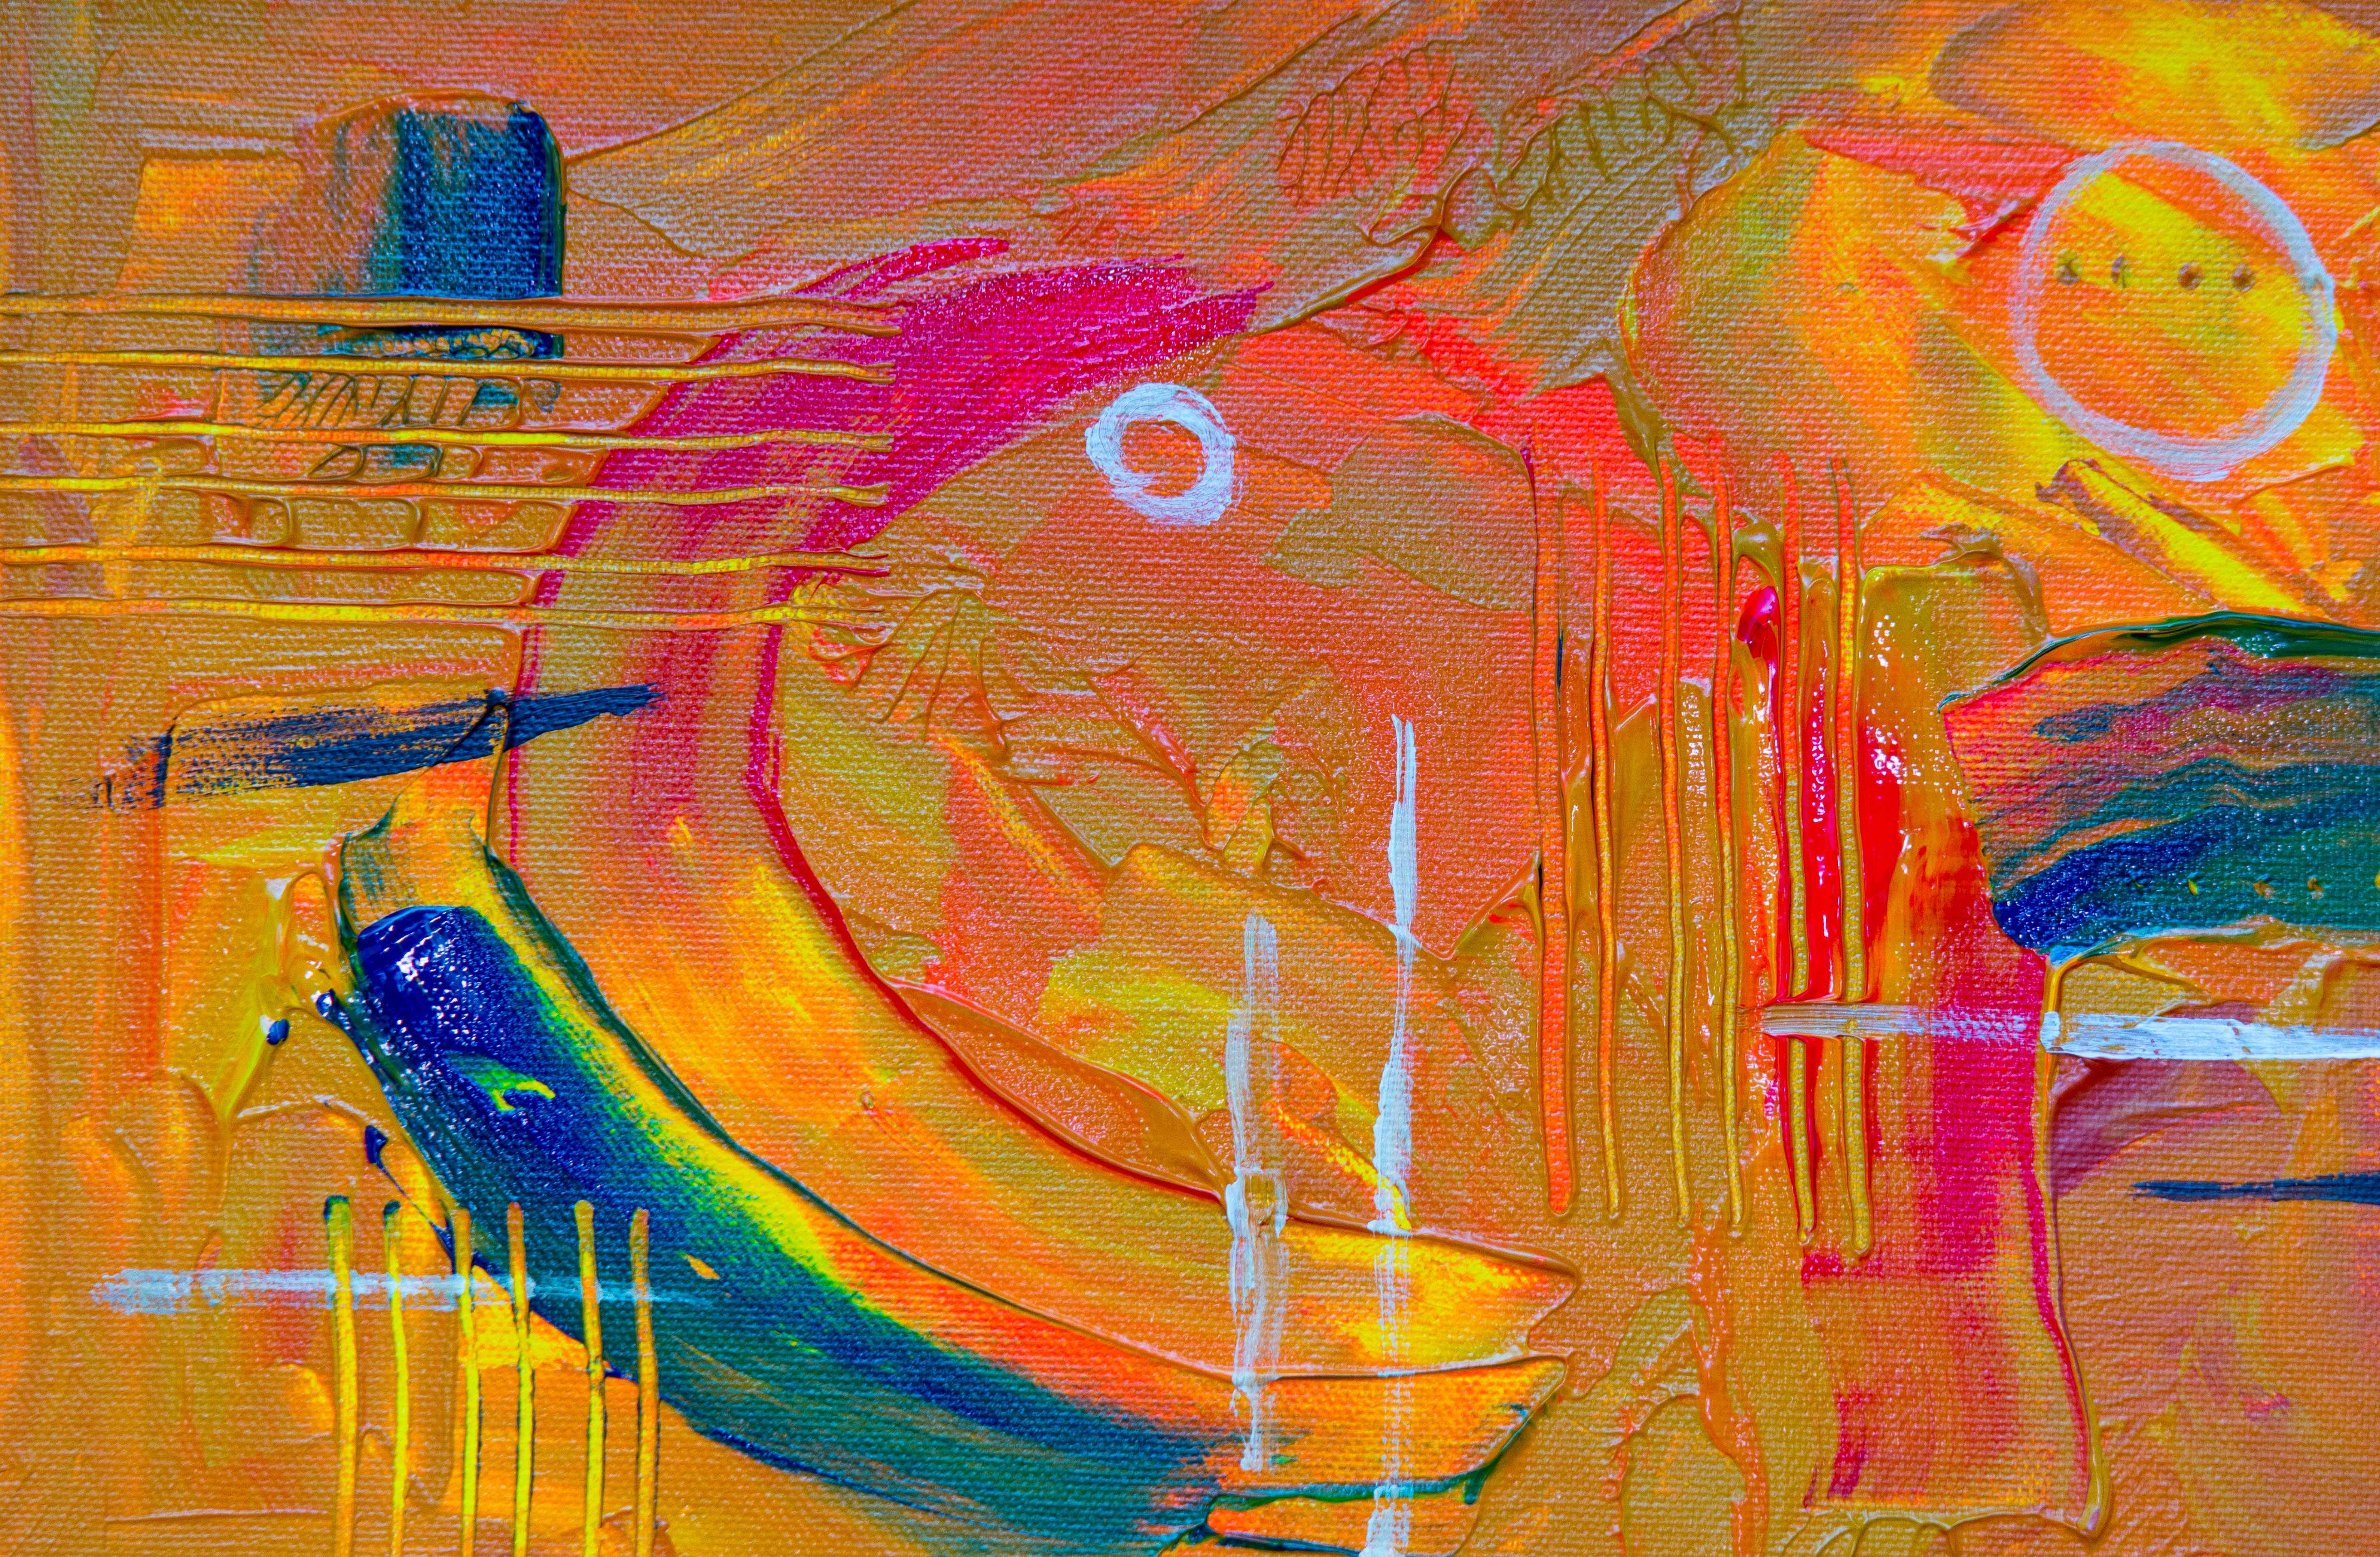
modern art, painting, child art, art, acrylic paint, visual arts, orange, yellow, paint, watercolor paint, graphic design, artwork, graphics